2018 TicketGuardian 500

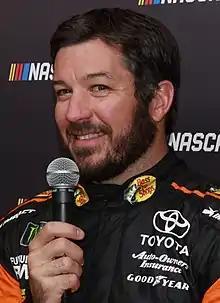
Martin Truex Jr. scored the pole position.

ISM Raceway, is a one-mile, low-banked tri-oval race track located in Avondale, Arizona. The motorsport track opened in 1964 and currently hosts two NASCAR race weekends annually. PIR has also hosted the IndyCar Series, CART, USAC and the Rolex Sports Car Series. The raceway is currently owned and operated by International Speedway Corporation.